Sunnataram Forest Monastery

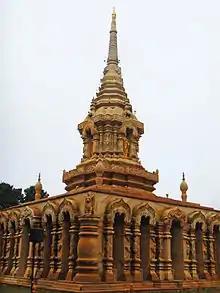
The temple at Sunnataram Forest Monastery

Sunnataram Forest Monastery is a Theravada Buddhist monastery in the Thai Forest Tradition. The establishment of the monastery was in July 1990. It is situated on the outer lying area of the town Bundanoon in the Southern Highlands. The elevation of the area is above sea level. An area of of bush land is covered by the monastery.